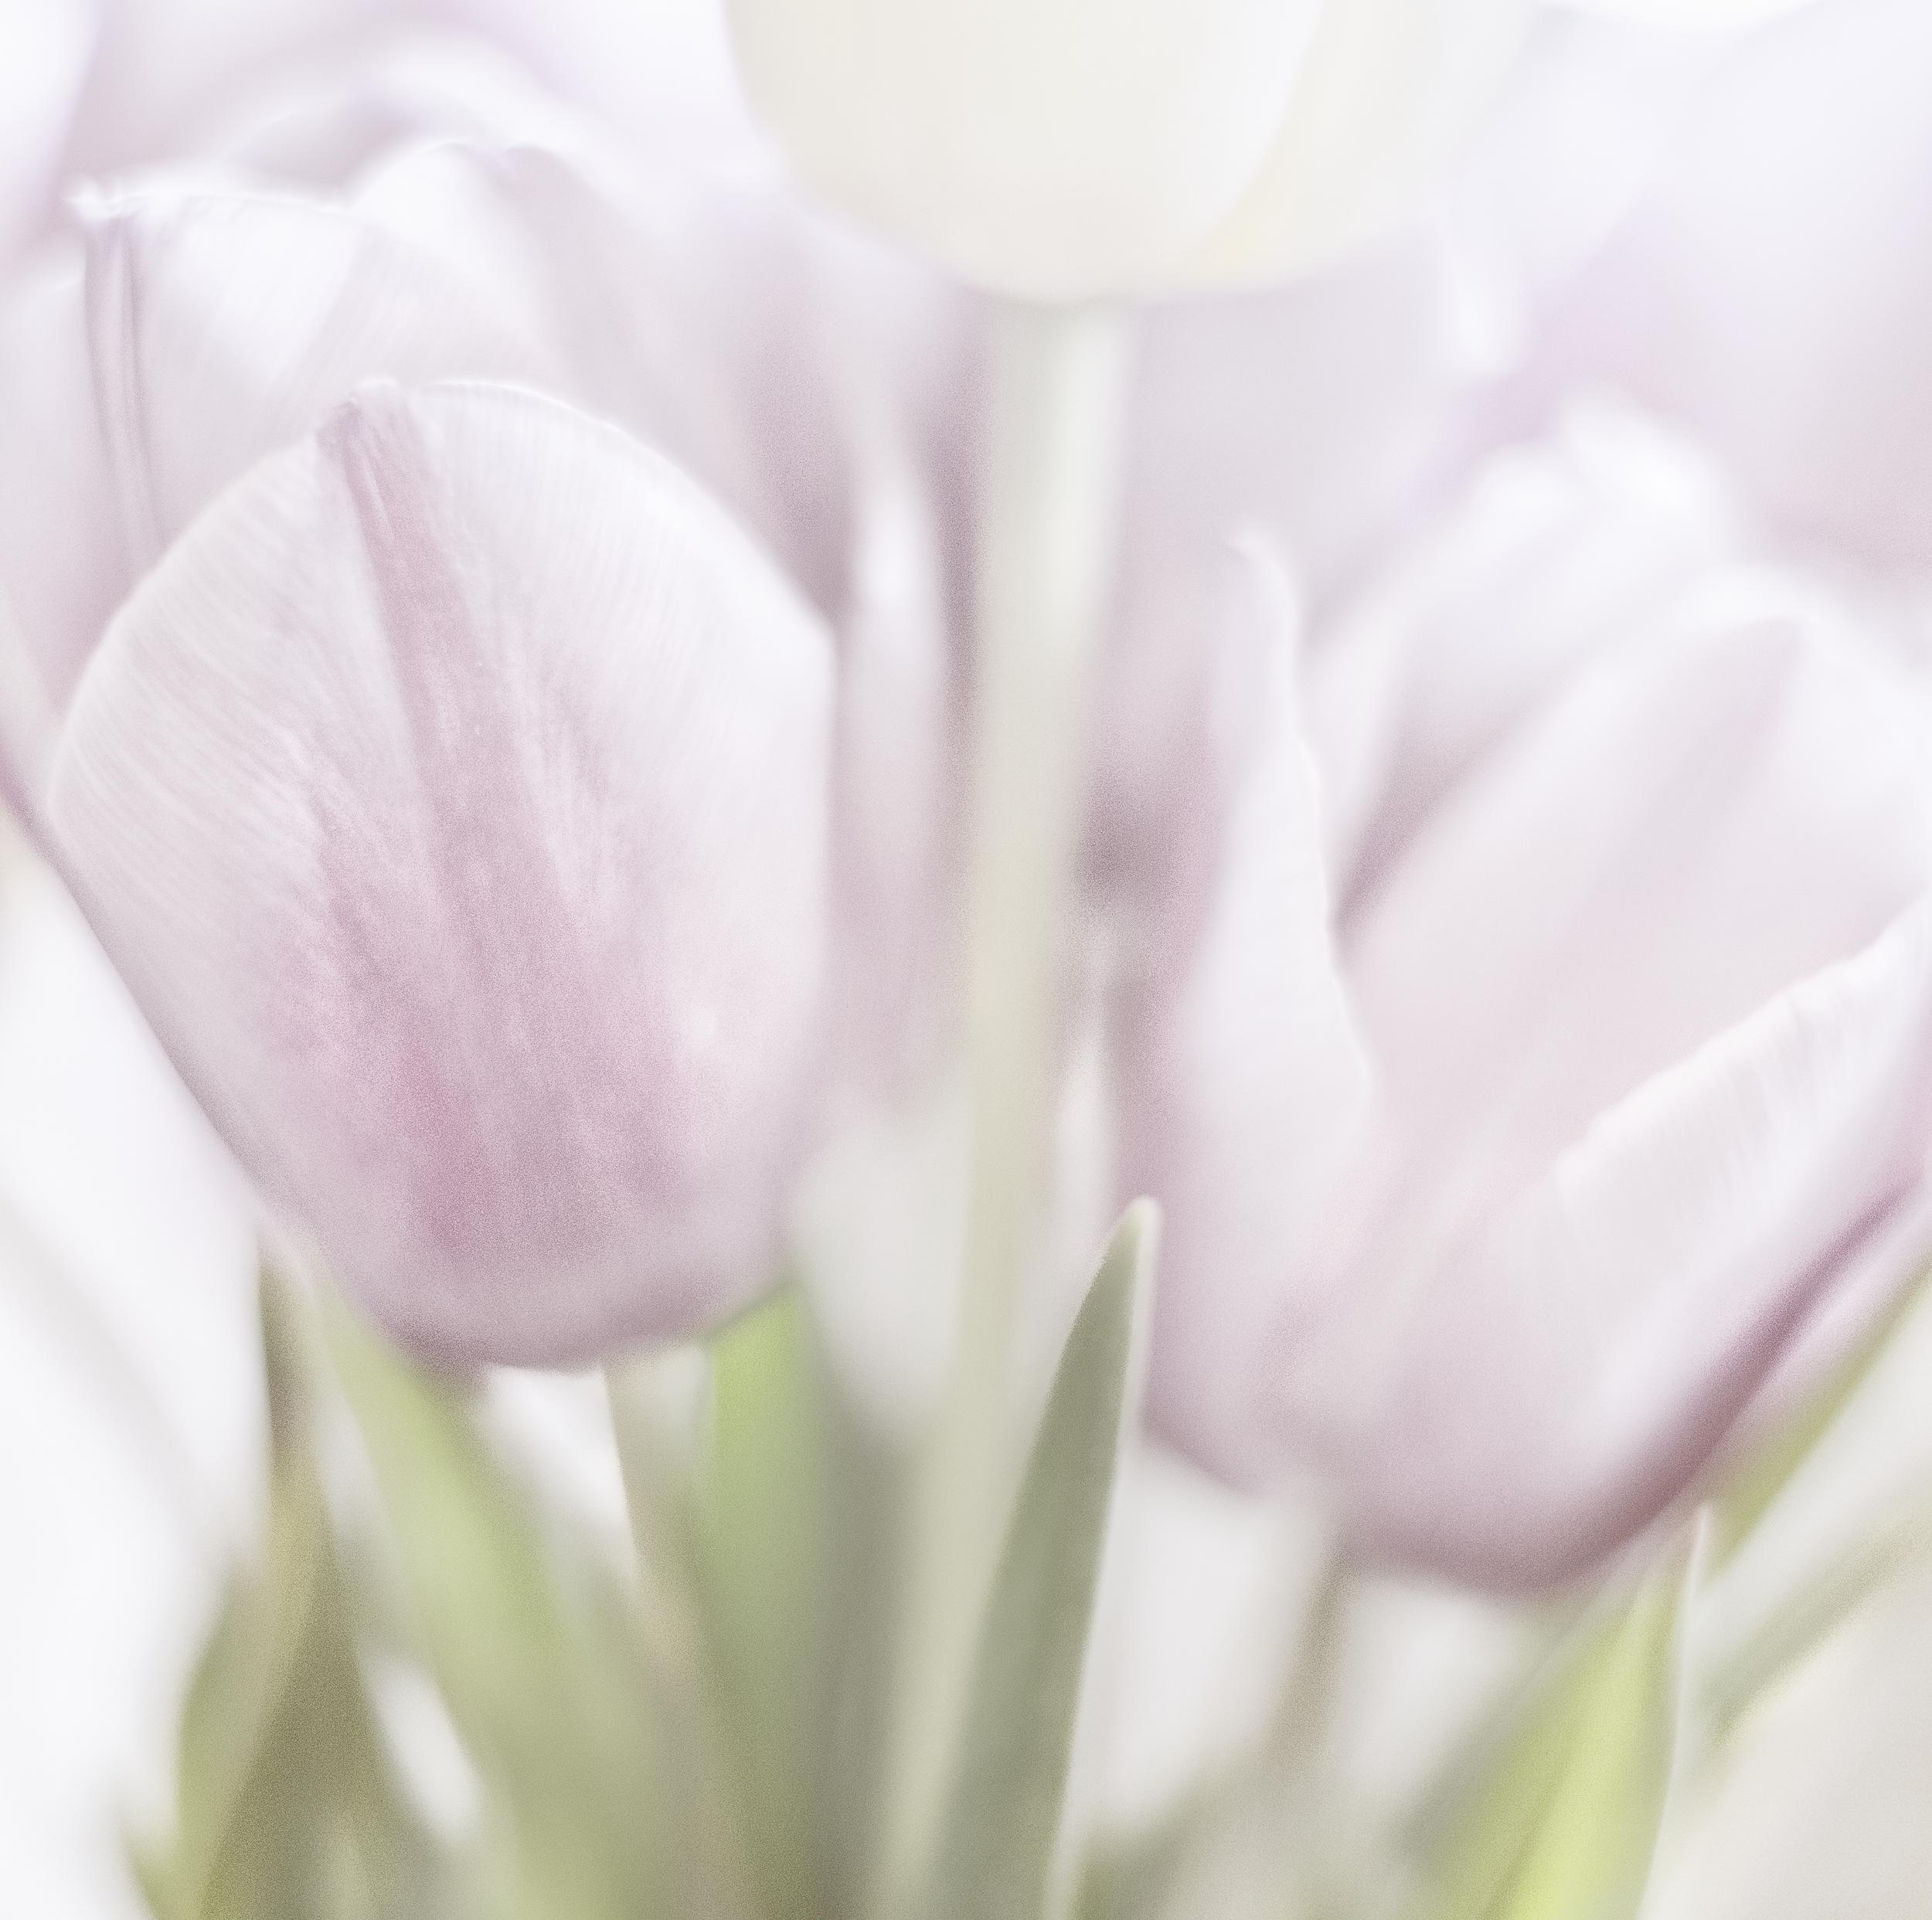
nature, blossom, light, plant, flower, petal, bloom, europe, tulip, color, macro, peace, serene, nikon, closeup, pink, close up, focus, pastel, happiness, fleur, highkey, passion, soft, nikkor, crocus, quiet, douceur, parfum, bientre, curuyann, nikond750, plaisir, softness, scent, perfume, treasure, pleasure, tulipe, macro photography, flowering plant, lily family, plant stem, land plant